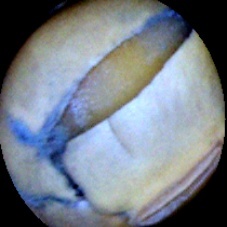
Label: Broken